Erin O'Toole

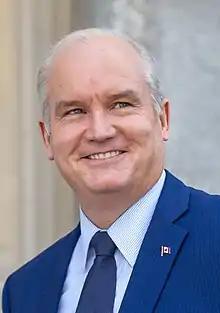
O'Toole in 2021

Erin Michael O'Toole (born January 22, 1973) is a Canadian lawyer, former military officer and politician who was the leader of the Conservative Party of Canada and the leader of the Official Opposition from 2020 to 2022. O'Toole was elected as a member of Parliament (MP) in 2012, representing Durham until 2023. O'Toole served in the Canadian Armed Forces for 12 years, before becoming a lawyer and entering politics.